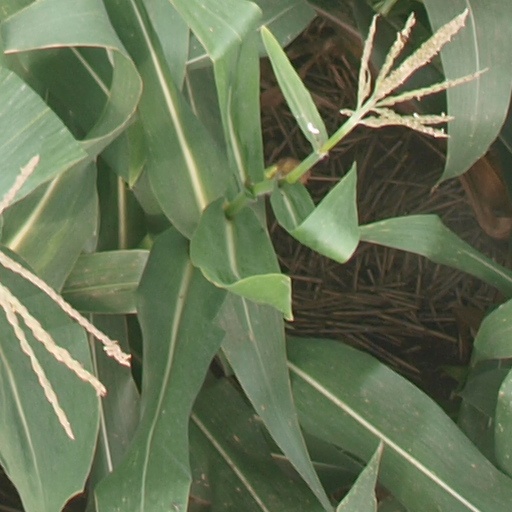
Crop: maize; corn